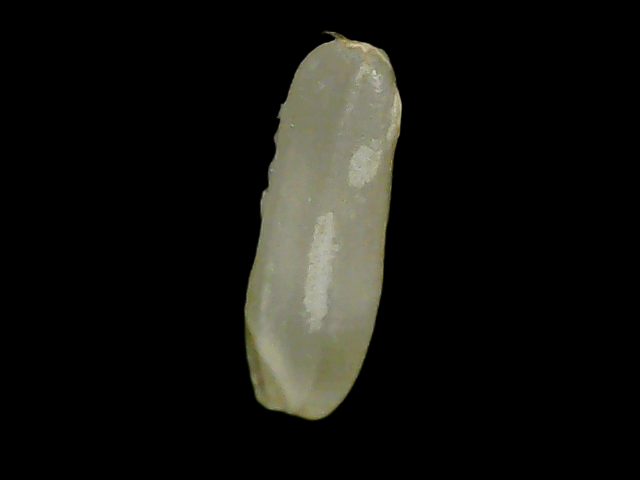
Rice variety: Binadhan21